CIA activities in Libya

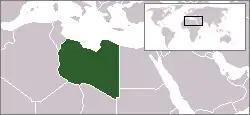
Libya location.

Focused on the next six months after the coup that overthrew the monarchy, conclusions estimated: "likely developments in Libyan policy, particularly with regard to issues affecting US interests.